BRICS

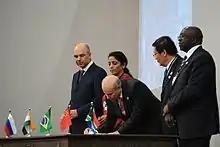
The New Development Bank (NDB) and Contingent Reserve Arrangement (CRA) were signed into treaty at the 2014 BRICS summit in Brazil.

Since 2011, the National Institutes of Statistics of the BRICS group of countries (Institute of Geography and Statistics (Brazil), Federal State Statistics Service (Russia), the National Bureau of Statistics (China), the Central Statistics Office (India), and Statistics South Africa) produce an annual joint statistical publication to put statistical production in perspective, compare adopted methodologies and statistical results. The publication serves as a single data platform for the mutual benefit of participating countries.